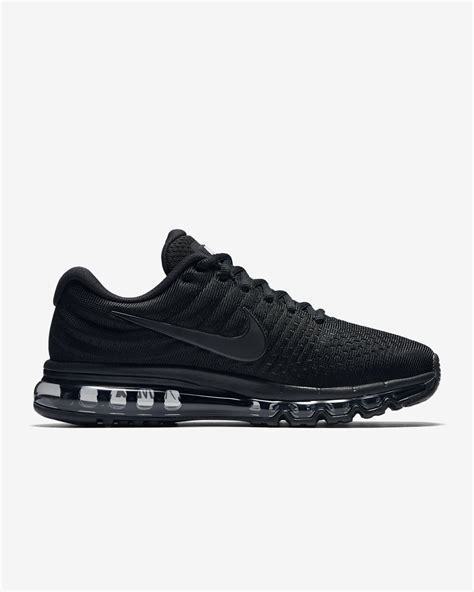
Brand: Nike
Model: Air Max 2017